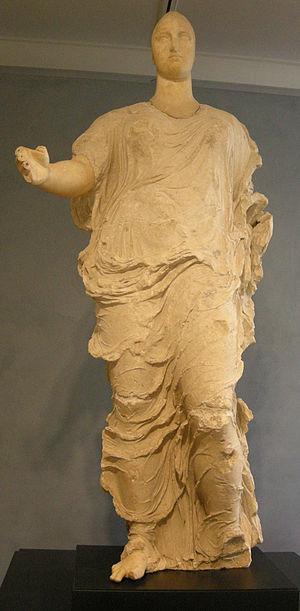
Le musée archéologique d'Aidone est un musée régional situé à Aidone, dans la province d'Enna. Il est hébergé dans le couvent des capucins attaché à l'église du même nom. Inauguré à l'été 1984, il conserve les découvertes de plus de trente ans de fouilles à Morgantina, ordonnées selon des critères chronologiques et thématiques.